Richard Montgomery

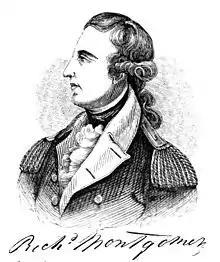
MGen Richard Montgomery with autograph in 1775

As the bombardment of the city proved to be unsuccessful, Montgomery then began to plan for an assault. Montgomery was to assault the Lower Town district (Saint-Roch), the part of the city near the river shore, while Arnold was to attack and take the Cape Diamond Bastion, a strong part of the city walls on the highest point of the rocky promontory. Montgomery believed that they should attack during a stormy night, therefore the British would not be able to see them. On 27 December, the weather became stormy, and Montgomery ordered that the men prepare to attack. However, the storm soon subsided and Montgomery called off the attack. As Montgomery waited for a storm, he was forced to revise his plans, because a deserter communicated the original plan to the defenders. In the new plan, Montgomery would attack the Lower Town from the south and Arnold would attack the Lower Town from the north. After breaking through the walls, Montgomery and Arnold would meet up in the city and then attack and take the Upper Town, causing resistance to collapse. To increase their chance of surprise, Montgomery planned two feints. One detachment of troops (the 1st Canadian Regiment under James Livingston) would set fire to one of the gates while another (under the command of Jacob Brown) would engage the guard at Cape Diamond Bastion and fire rockets to signal the start of the attack. While the feints were conducted, artillery would fire into the city. Although Montgomery was reluctant to attack, enlistments for Arnold's men were expiring on 1 January, and he was concerned about losing their services.